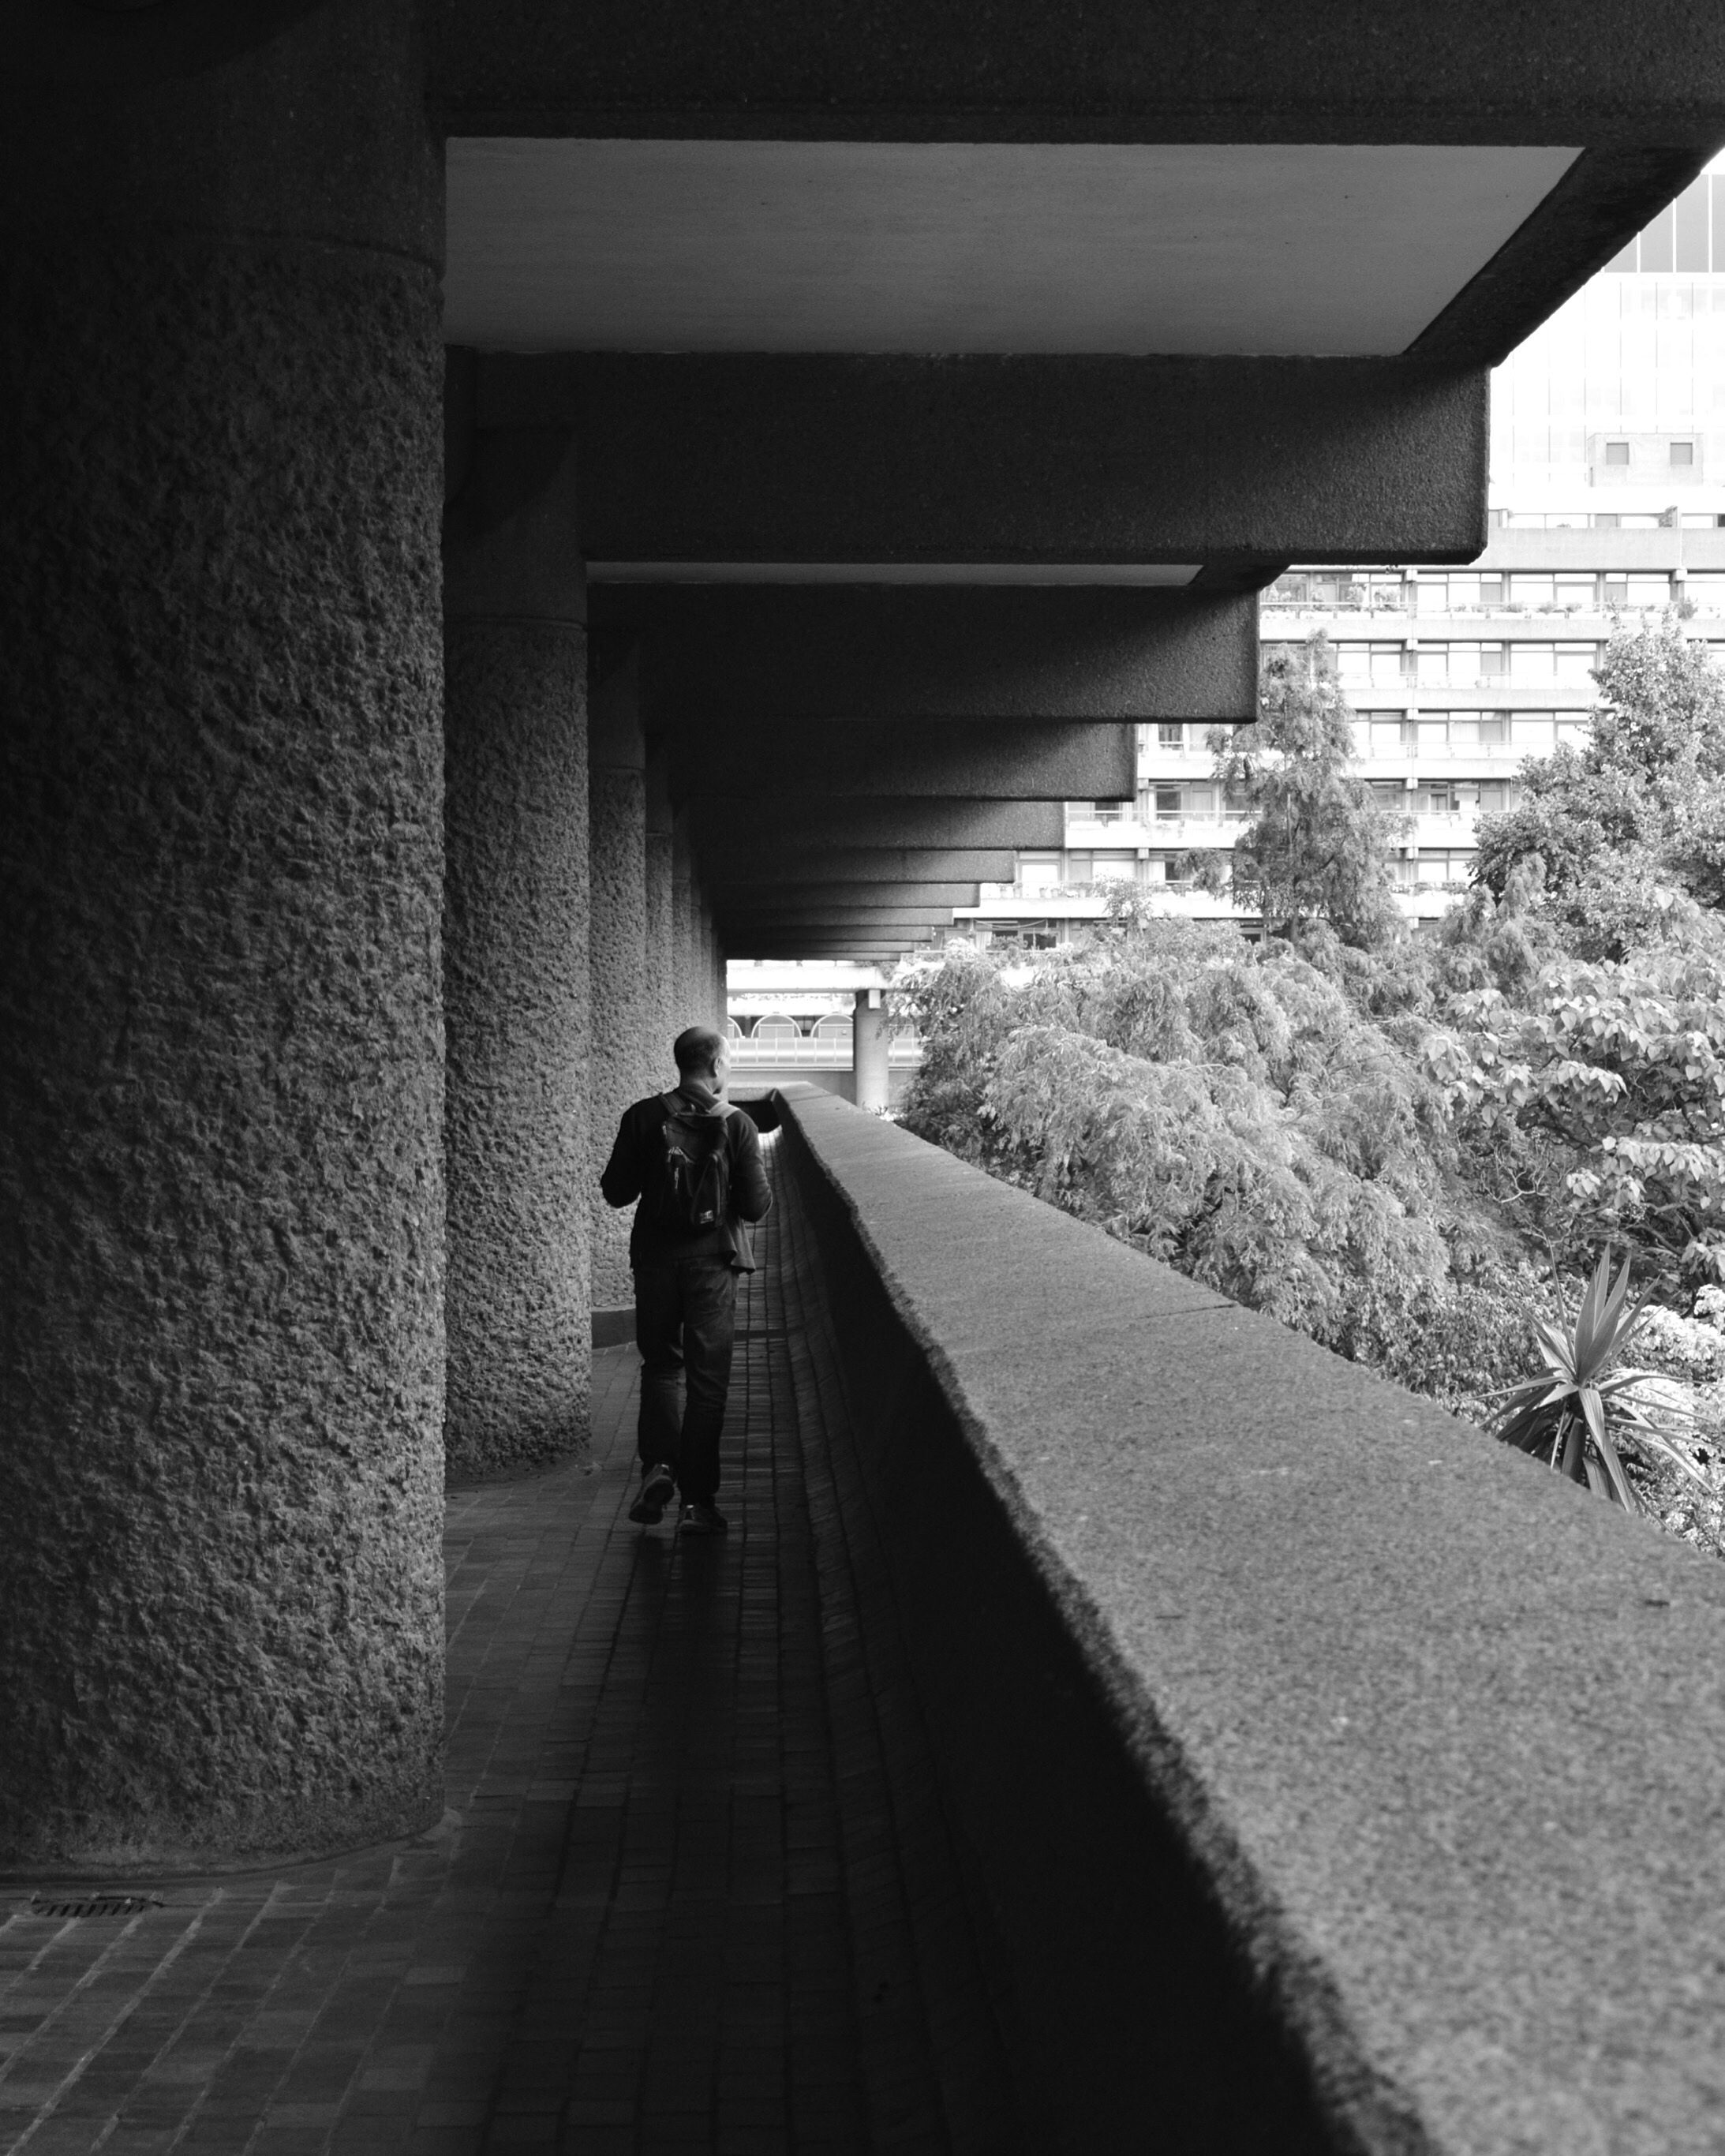
light, black and white, architecture, road, white, street, photography, line, shadow, darkness, black, monochrome, lighting, infrastructure, symmetry, photograph, shape, monochrome photography, film noir